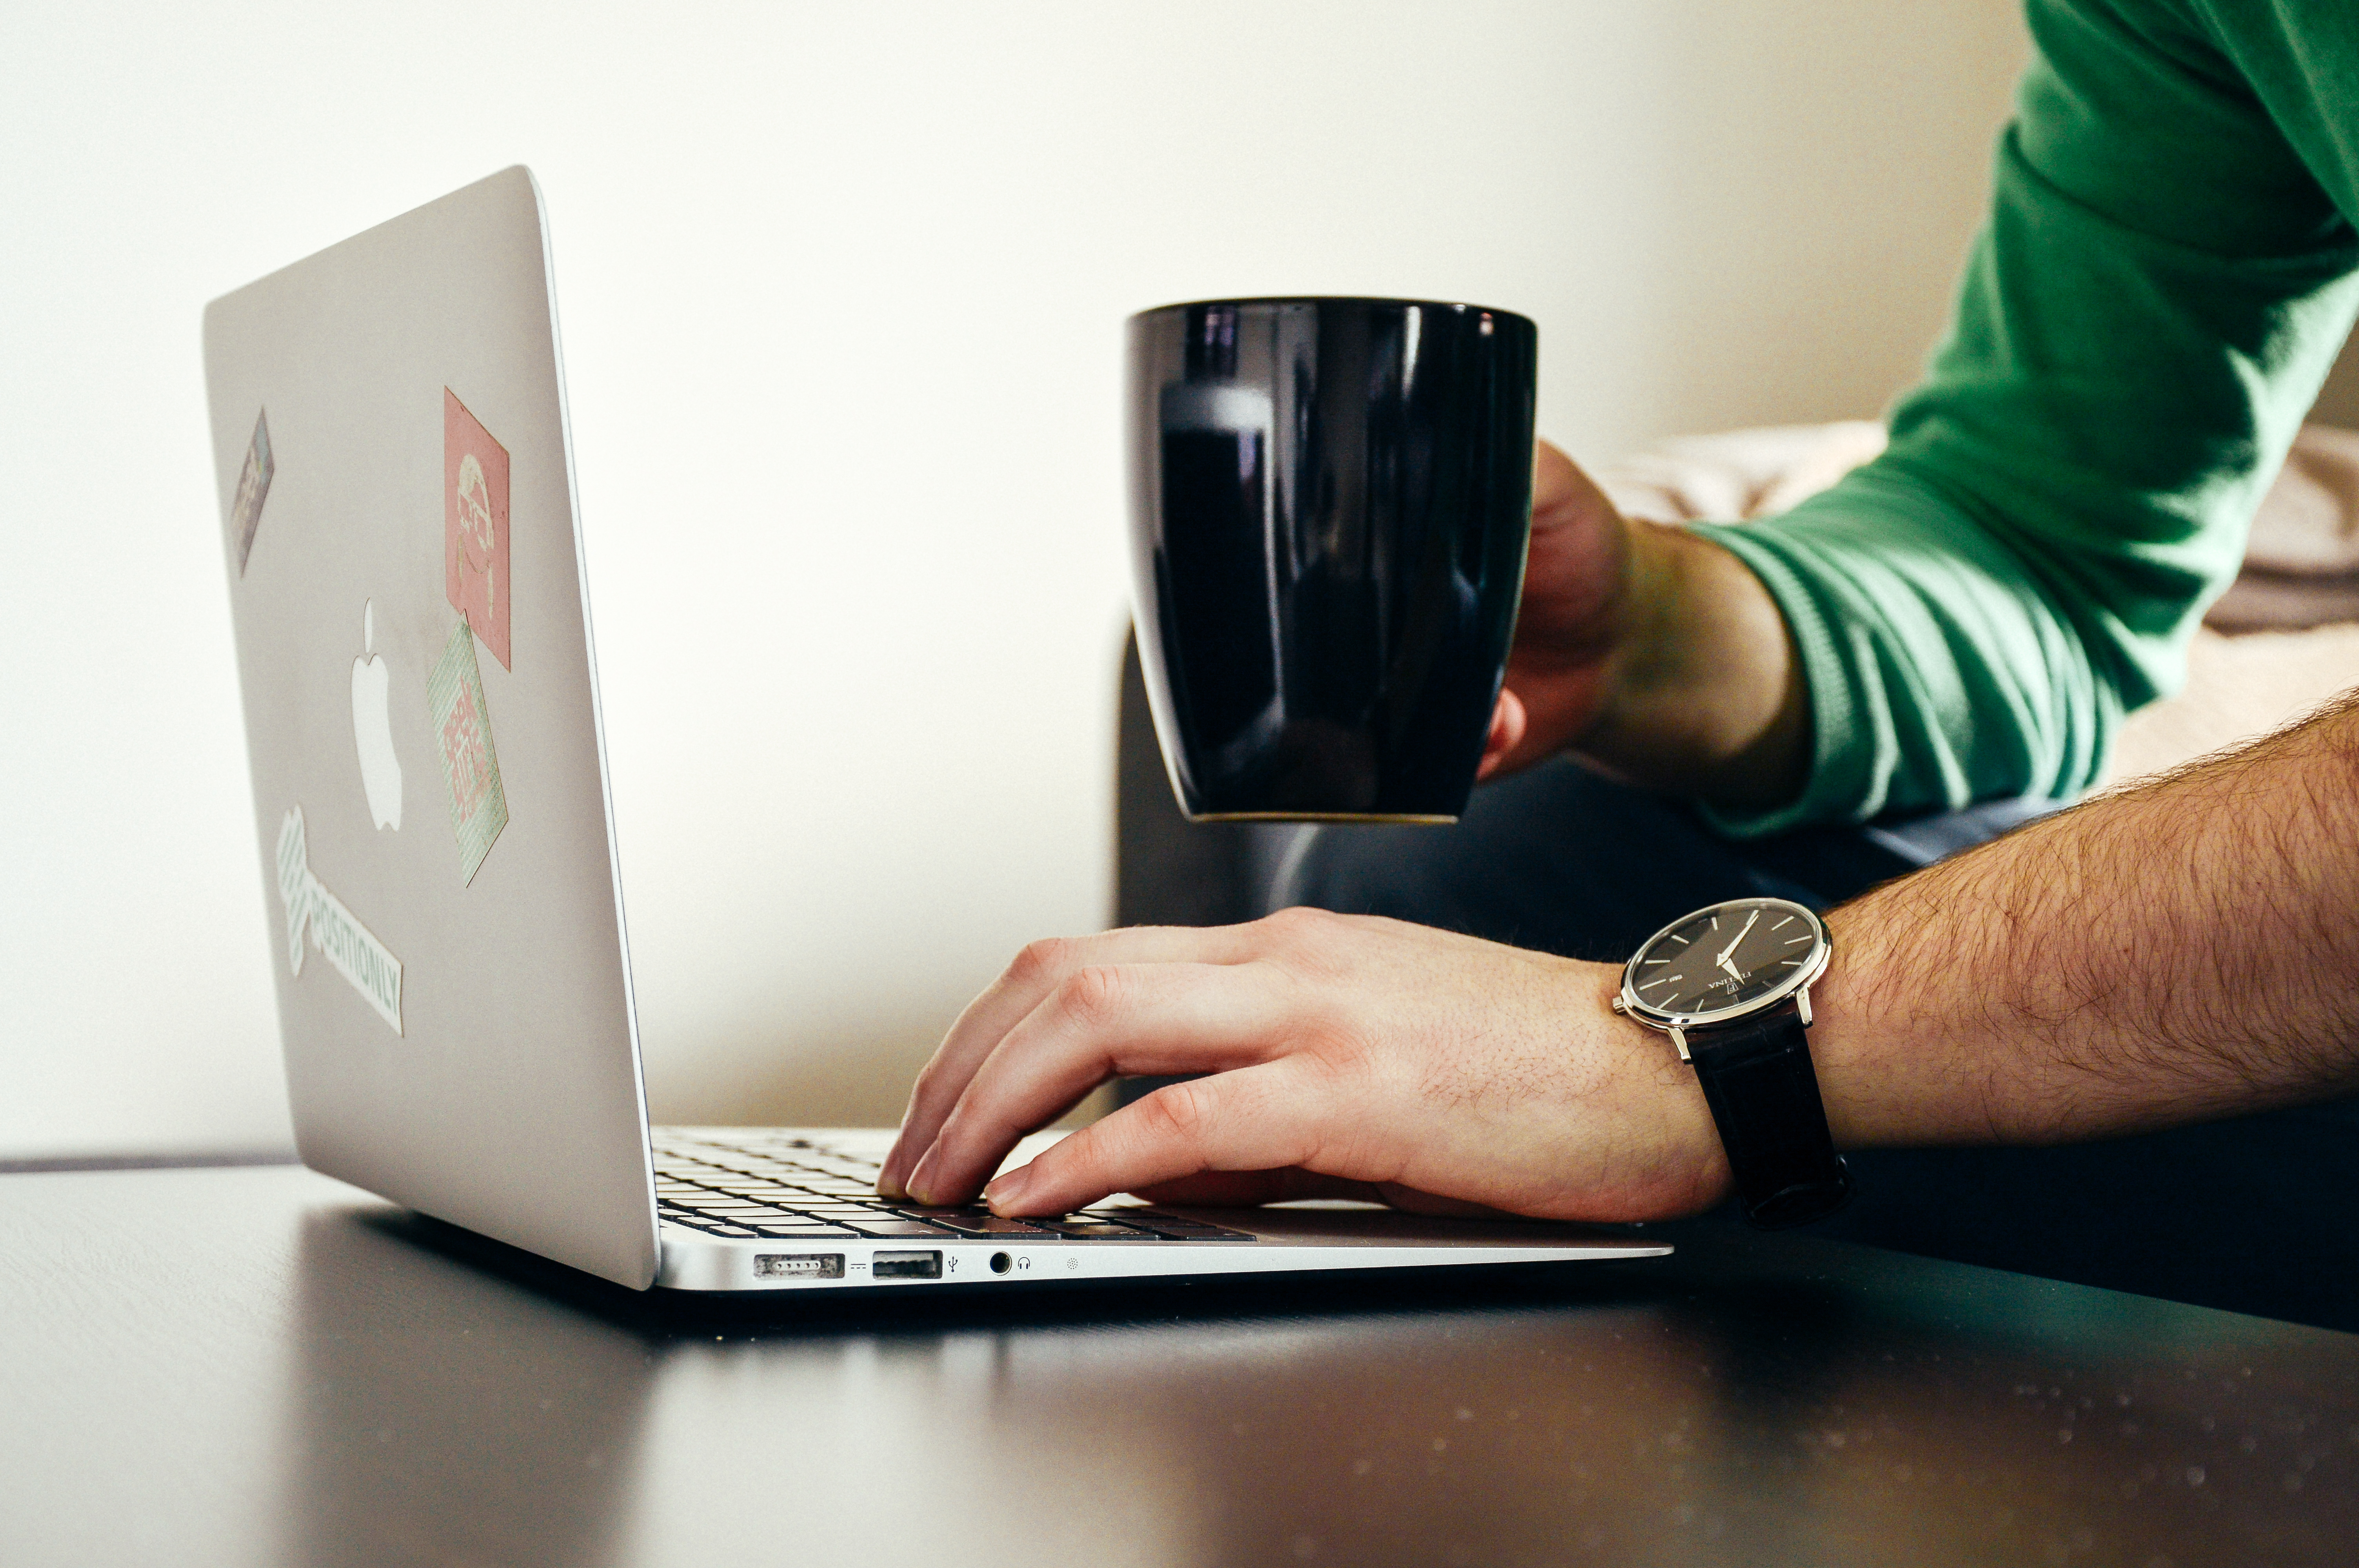
laptop, computer, macbook, writing, hand, apple, man, person, glass, mug, brand, design, wristwatch, sense